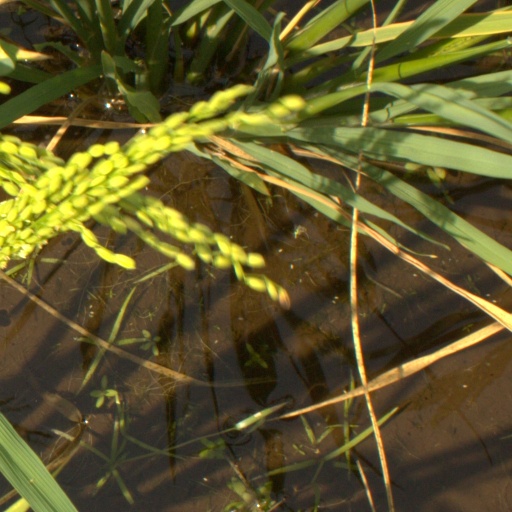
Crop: rice